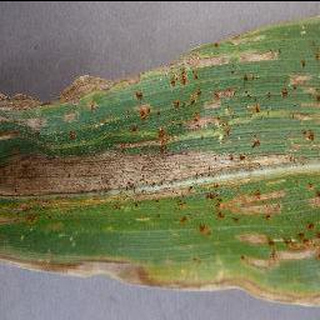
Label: corn_cercospora_leaf_spot